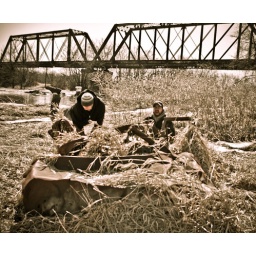
I drove my truck off the bridge and ended up in this field. Looks like I lost my buddy Jason in the process.